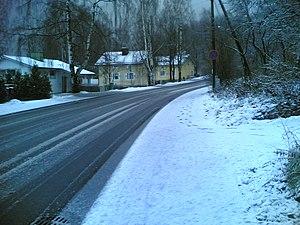
Vartioharju est une section du quartier de Vartiokylä d'Helsinki, la capitale de la Finlande.